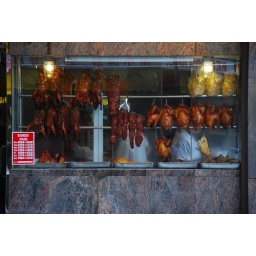
Chinatown classic: ducks in the windows